Baroque Churches of the Philippines

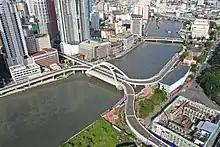
Binondo–Intramuros Bridge

The Paoay Church, also known as the Church of San Agustín, is located in Paoay, Ilocos Norte. It is the most outstanding example in the Philippines of an Earthquake Baroque style architecture. Fourteen buttresses are ranged along the lines of a giant volute supporting a smaller one and surmounted by pyramidal finials. A pair of buttresses at the midpoint of each nave wall have stairways for access to the roof. The lower part of the apse and most of the walls are constructed of coral stone blocks, the upper levels being finished in brick, but this order is reversed on the facade. The massive coral stone bell tower, which was added half a century after the church was completed, stands at some distance from the church, again as a protection against damage during earthquakes. Paoay church was built of baked bricks, coral rocks, salbot (tree sap) and lumber, and has 24 carved massive buttresses for support. It is an architectural solution to the area's challenging, natural setting. Both sides of the nave are lined with the most voluminous stone buttresses seen around the islands. Large coral stones were used for the lower level while bricks were used for the upper levels of the church. The walls are 1.67 meters thick made of the same materials. The detached bell tower is of notable interest as the tapering layers emphasizes the oriental style, a unique structure that reflects the design of a pagoda. The church's exterior is made of coral stone and brick, held together by a mortar made from sugarcane juice, mango leaves, and rice straw among other ingredients. The facade of the church also has hints of a Gothic flavor with pilasters that extend from top to bottom, creating a strong vertical movement. While the exterior is decorated with rosettes and floral motifs that are reminiscent of Javanese temples, the interior is rather bare and solemn in comparison. Originally painted, the interior roof of the church today only shows an echo of the grand scenes that once graced the ceiling.